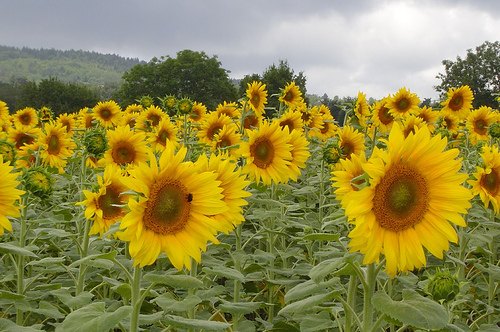
Flower: sunflower